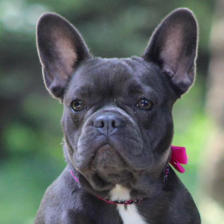
Label: animals